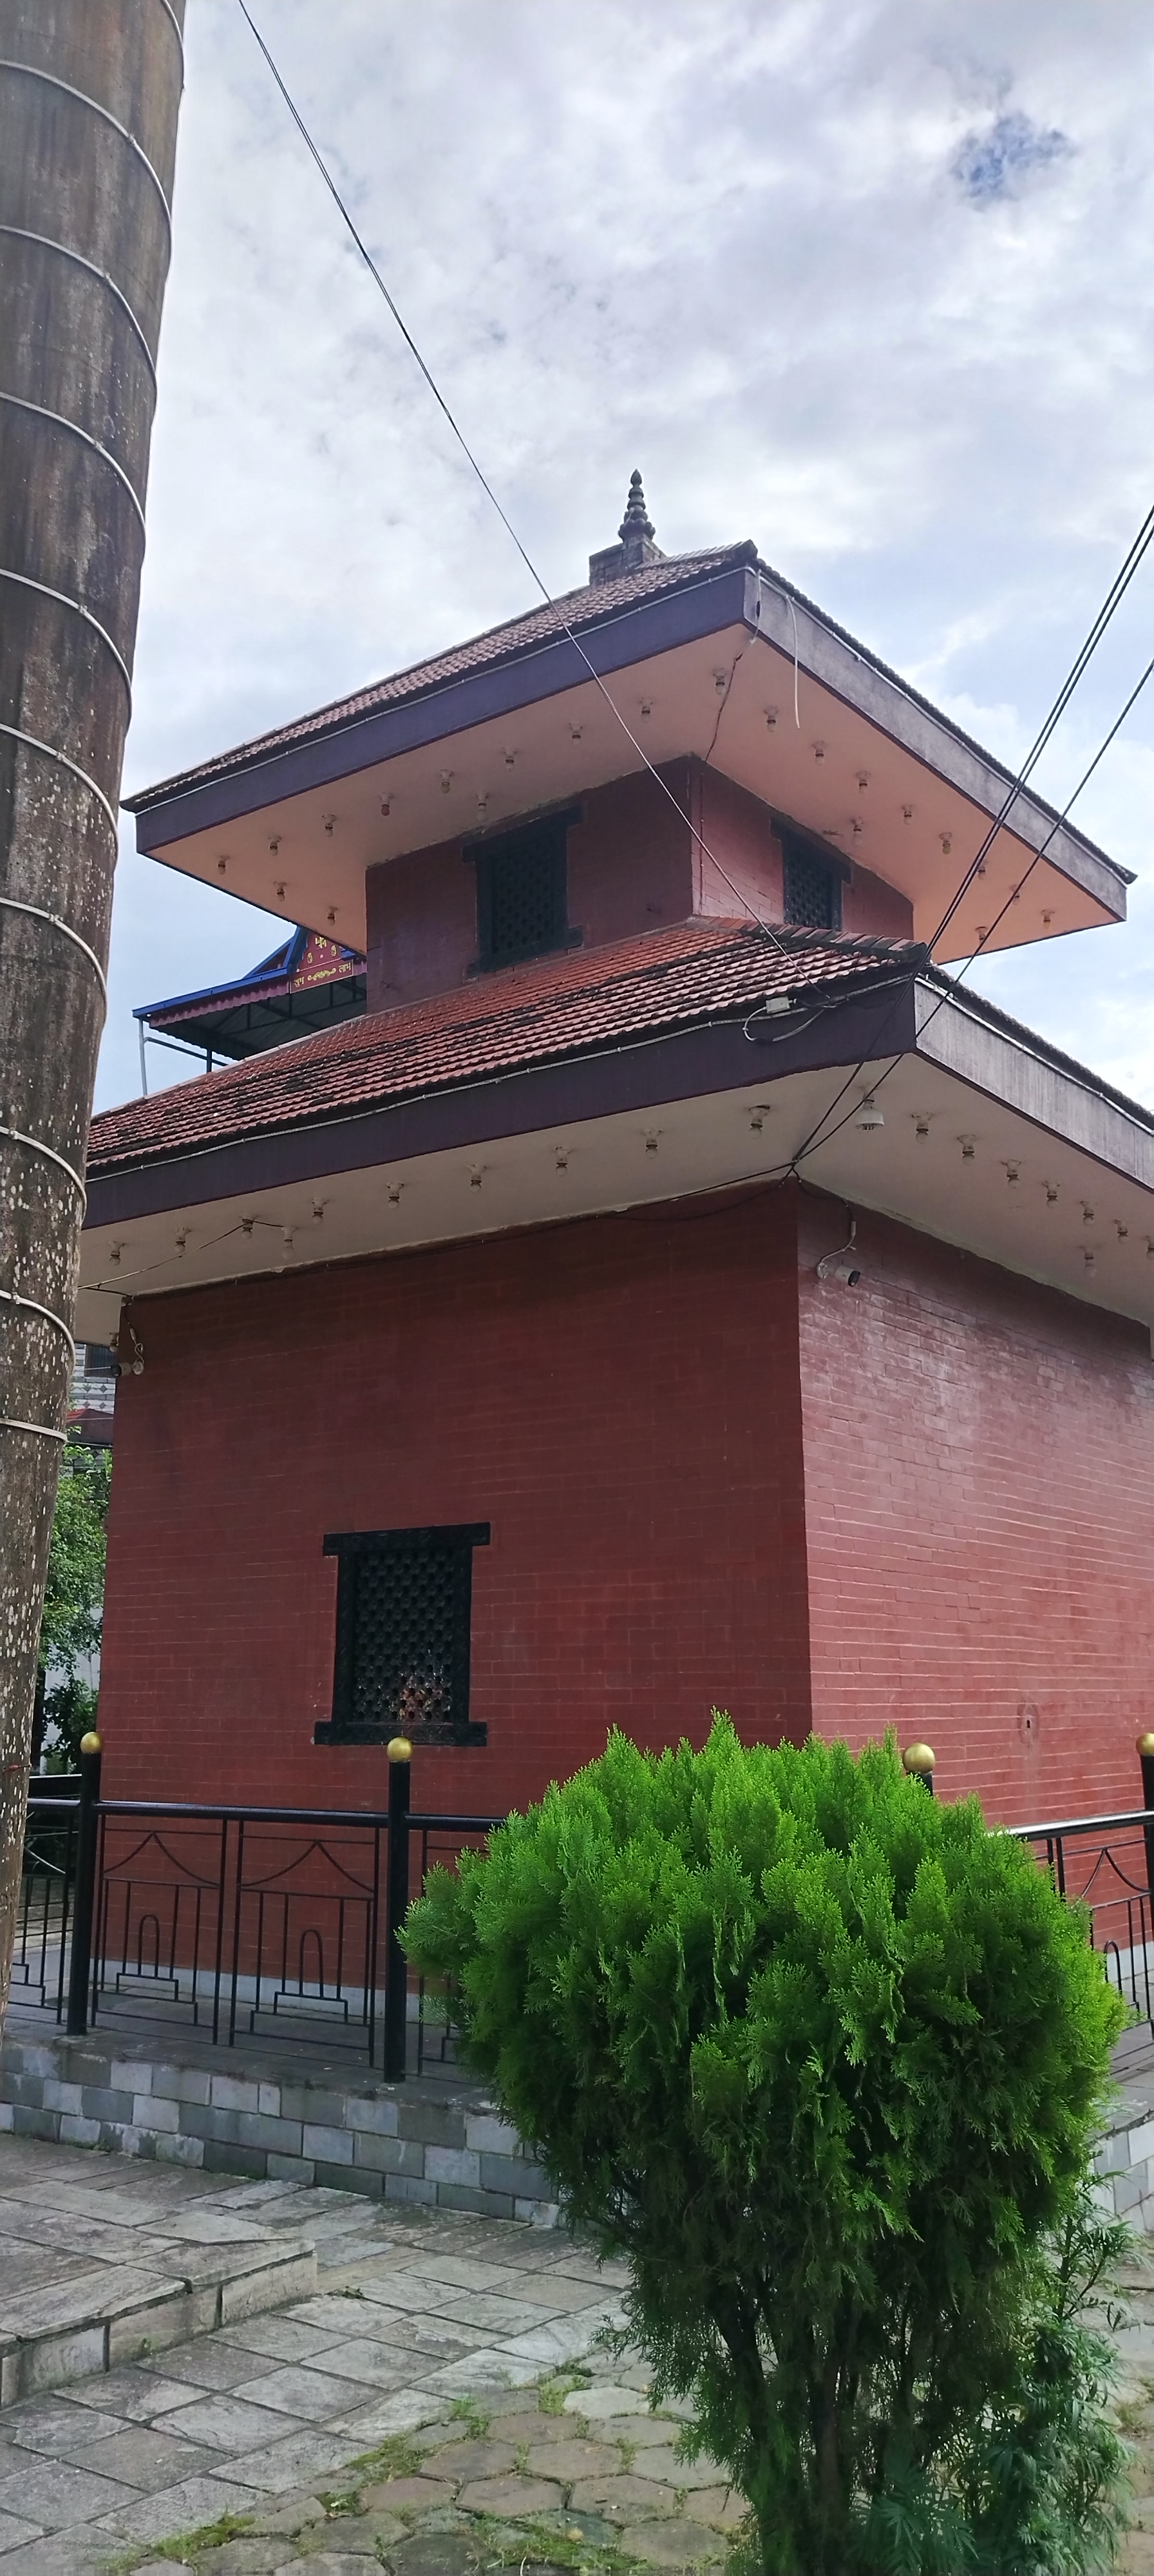
Heritage site: MahaKaleshwor_Shiva_Temple